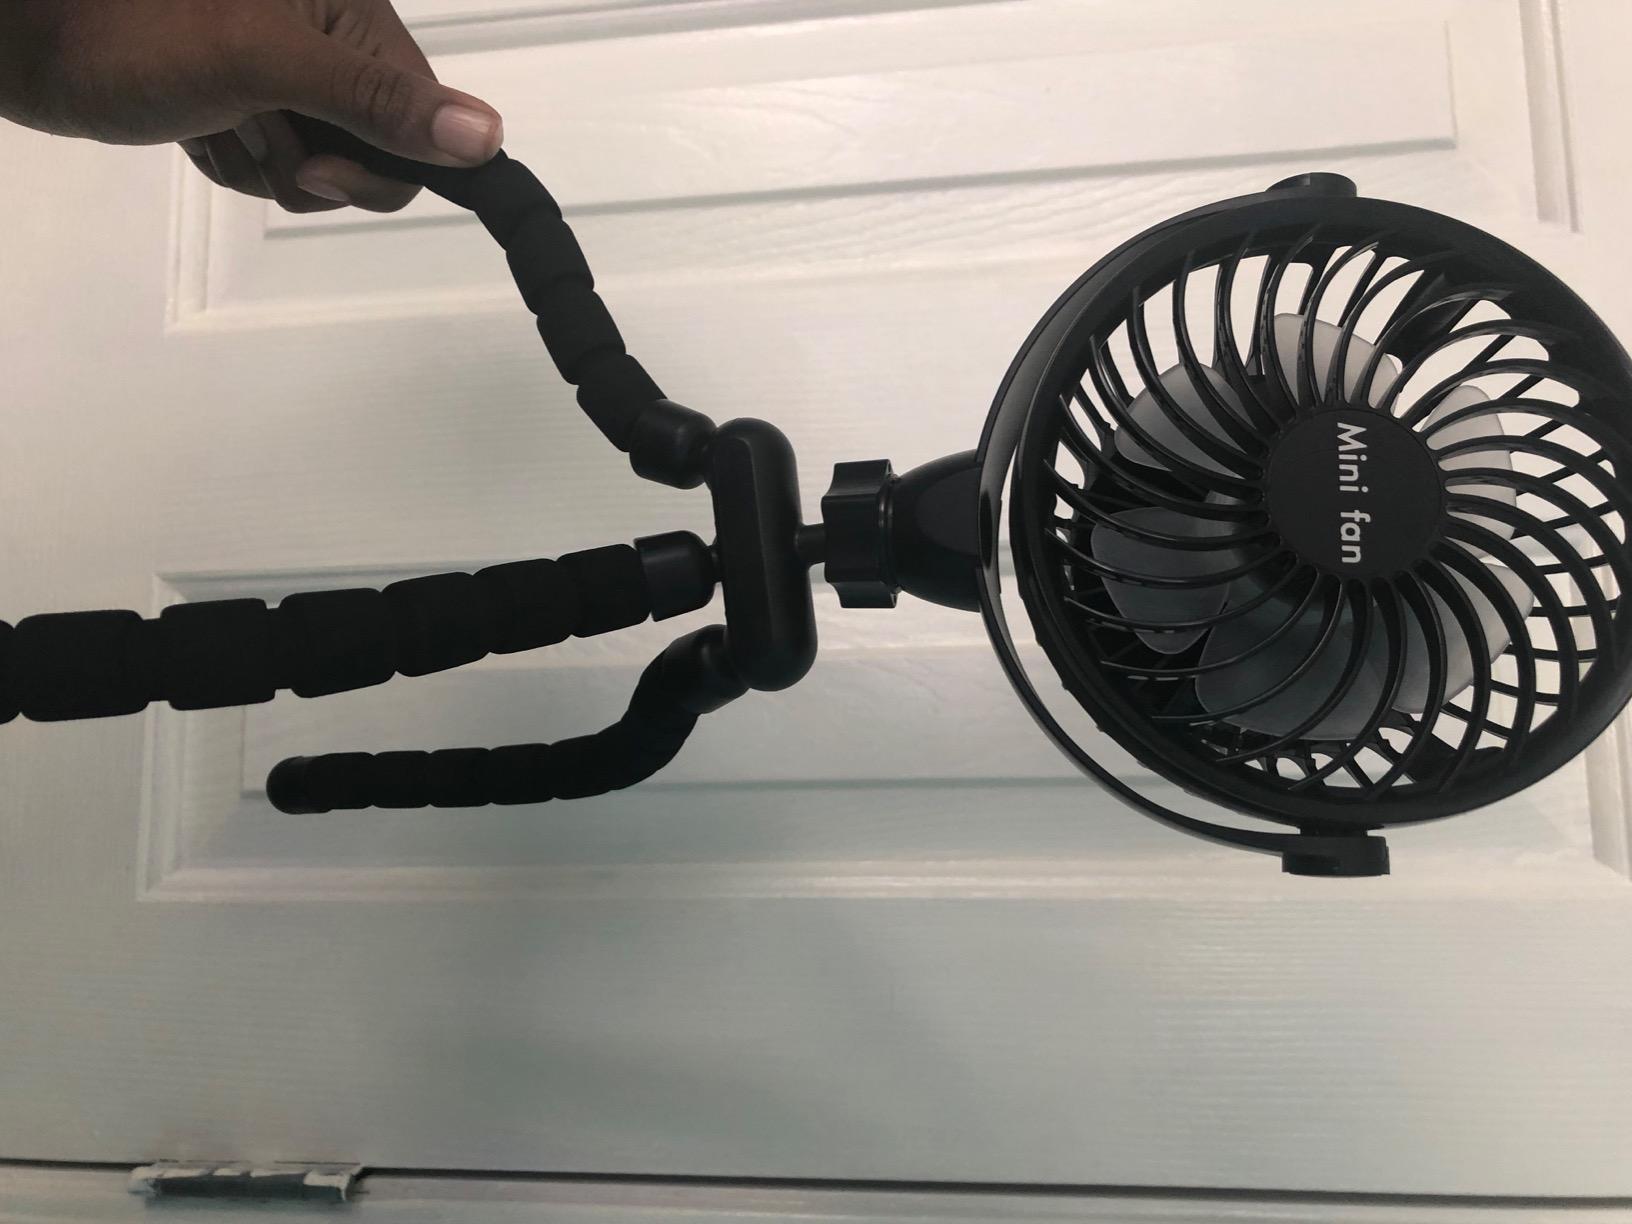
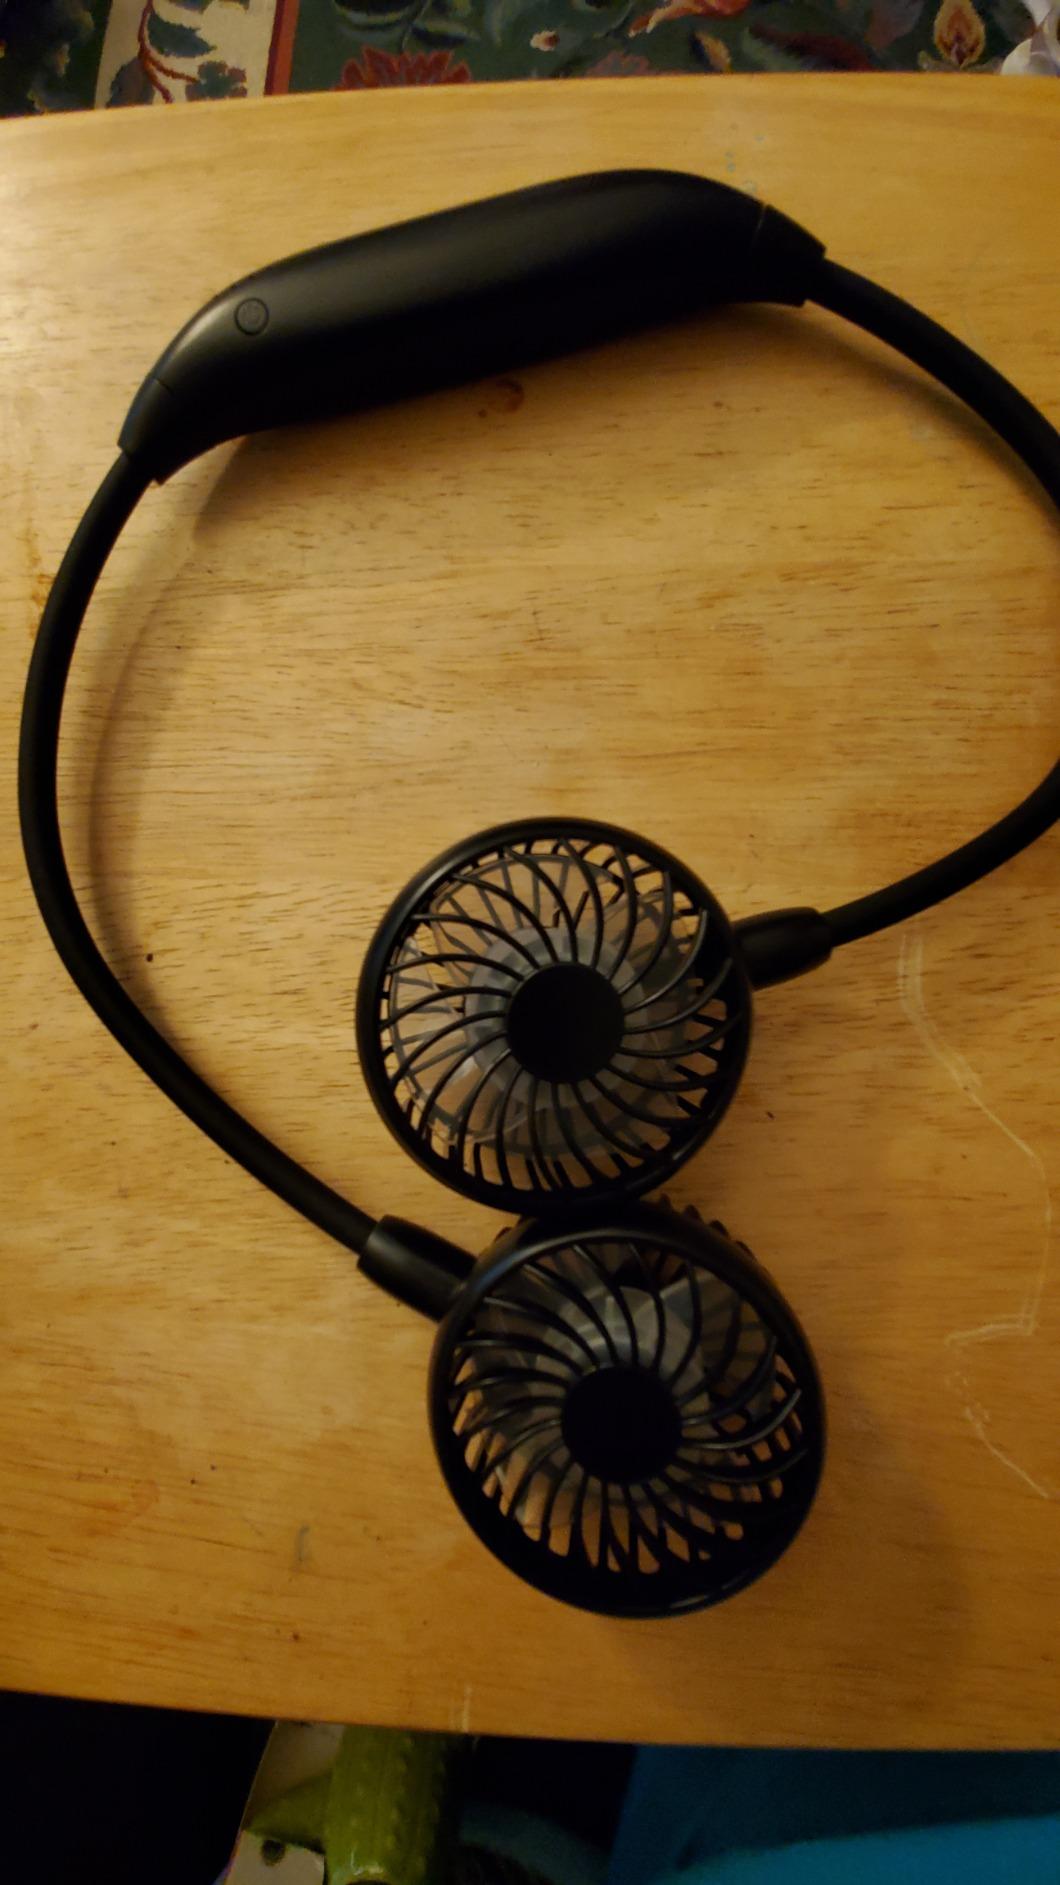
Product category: fan
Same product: no